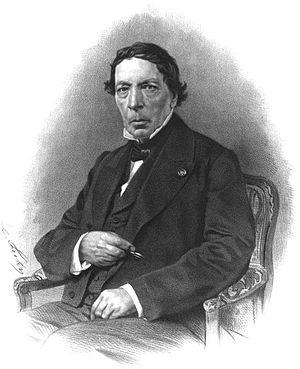
Claude-Louis Mathieu, né le 25 novembre 1783 à Mâcon et mort le 5 mars 1875 à Paris, est un astronome français.